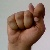
The image shows a hand gesture representing the letter 'T' in Indian Sign Language.